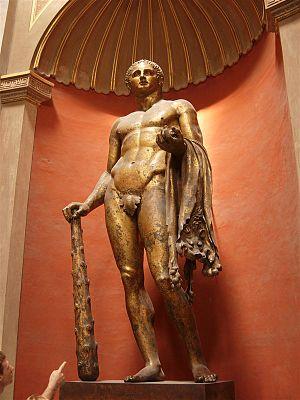
Le théâtre de Pompée est un théâtre romain situé au Champ de Mars, à Rome, dans l'actuel rione du Parione, construit par le consul romain Pompée, « un des grands conquérants de Rome » entre 61 et 55 av. J.-C.